Ross-on-Wye railway station

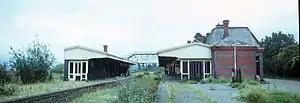
The derelict station in September 1974.

Ross-on-Wye served the town of Ross-on-Wye, in Herefordshire, England. It was a junction railway station: the terminus of the Ross and Monmouth Railway, which joined the Hereford, Ross and Gloucester Railway just south of the station.